Zelda Fitzgerald

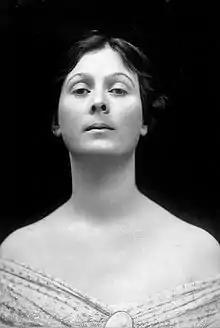
F. Scott Fitzgerald's attention to dancer Isadora Duncan at a party led Zelda to throw herself down a flight of marble stairs.

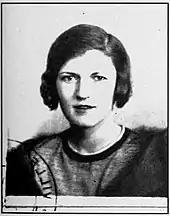
Zelda's portrait for her French identity card,

Returning to Paris in April 1925, Zelda met Ernest Hemingway, whose career her husband did much to promote. Through Hemingway, the Fitzgeralds were introduced to Gertrude Stein, Alice B. Toklas, Robert McAlmon, and others. Scott and Hemingway became close friends, but Zelda and Hemingway instantly disliked each other from their first meeting, although Hemingway admitted to having an "erotic dream" about Zelda the night they met. She openly referred to him with homophobic slurs and denounced him as a "fairy with hair on his chest". She considered Hemingway's domineering macho persona to be merely a posture to conceal his homosexuality; in turn, Hemingway told Scott that Zelda was "insane". In his memoir "A Moveable Feast", Hemingway claims he realized that Zelda had a mental illness when she insisted that jazz singer Al Jolson was greater than Jesus Christ. Hemingway alleged that Zelda sought to destroy her husband, and she purportedly taunted Fitzgerald over his penis size. After examining it in a public restroom, Hemingway confirmed Fitzgerald's penis to be of average size.